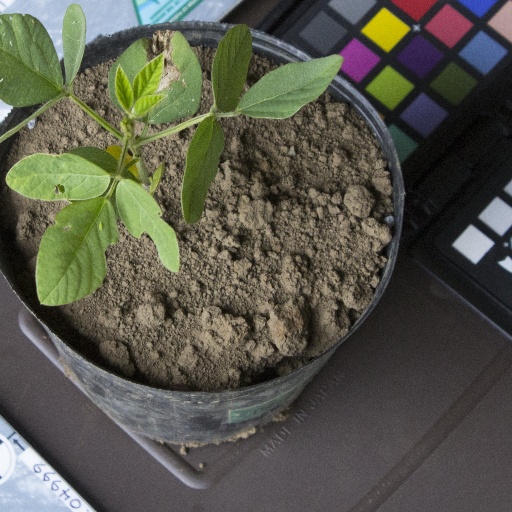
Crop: soybean